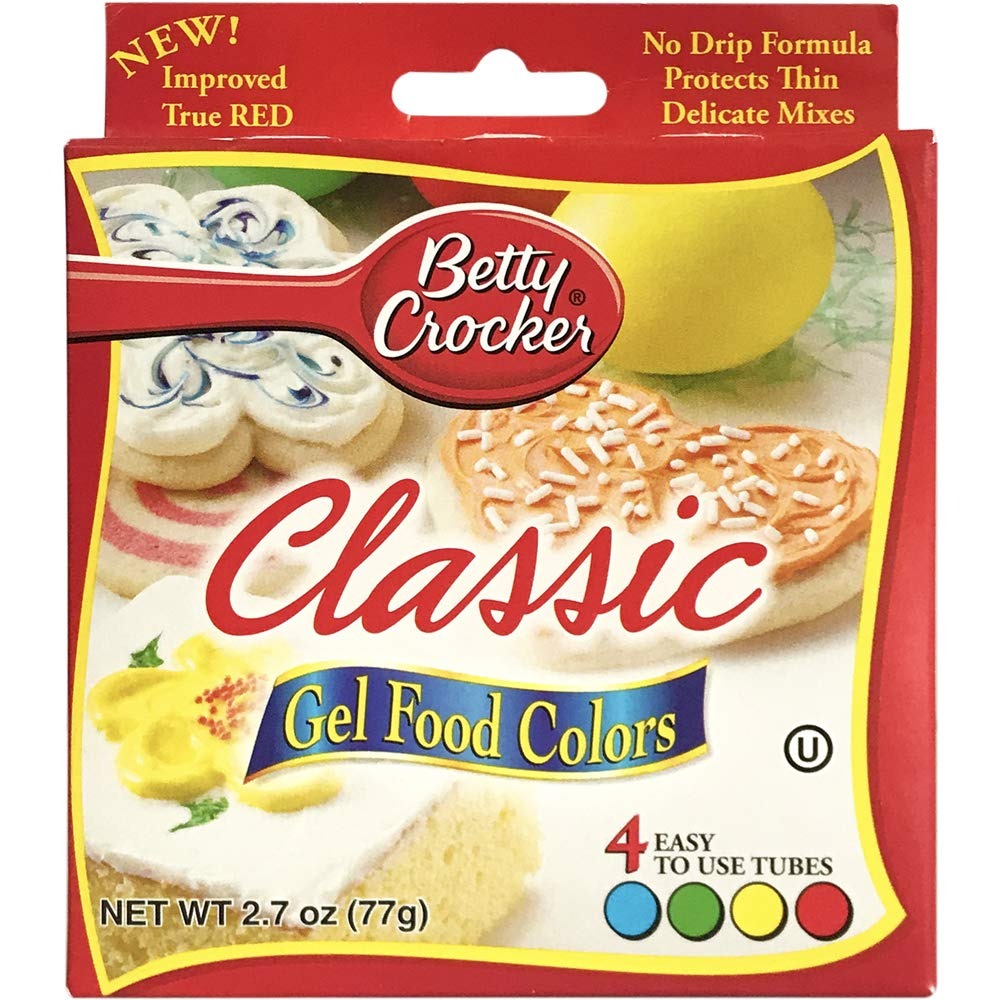
Item Name: Betty Crocker Food Coloring Gel, 2.72 oz
Bullet Point: Can be used for coloring eggs, cookie dough, icing, cake batter and so much more.
Value: 2.72
Unit: Ounce

Price: 5.84